Ferdinando Stanhope

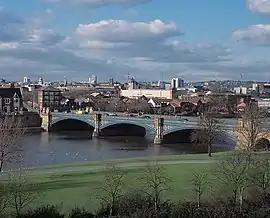
Bridge over the River Trent seen from West Bridgford, where Stanhope was killed in December 1643

Ferdinando Stanhope (1619 to December 1643), younger son of Philip Stanhope, 1st Earl of Chesterfield, was Member of Parliament for Tamworth from 1640 to 1643. He served in the Royalist army during the First English Civil War and was killed in a skirmish near West Bridgford.